Rau peoples

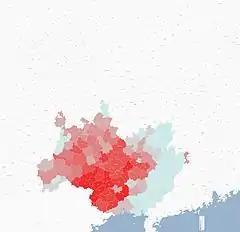
Distribution of Rau people in China: Zhuang, Buyei, Tày, Nùng, Giáy (Note: Only reflects the distribution trend, the data accuracy needs to be proven)

In Southern China, people speaking Kam–Tai (Zhuang–Dong) languages are mainly found in Guangxi, Guizhou, Yunnan, Hunan, Guangdong and Hainan. According to statistics from the fourth census taken in China in 1990, the total population of these groups amounted to 23,262,000. Their distribution is as follows: